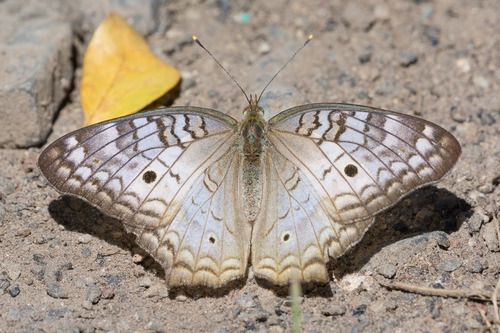
Scientific name: Anartia jatrophae
Common name: White peacock
Family: Nymphalidae
Order: Lepidoptera
Pollinator type: Primary pollinator
Habitat: Gardens, parks, and open areas
Geographic range: Southern United States to Argentina
Conservation status: Least Concern